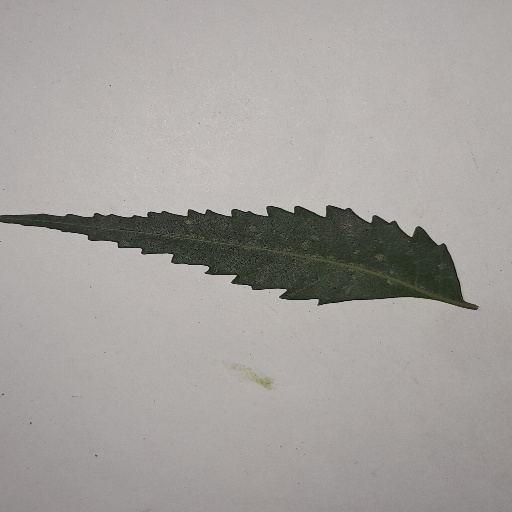
Species: Neem
Leaf condition: Powdery Mildew